Tribeni, Hooghly

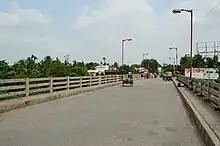
Netaji Subhash Bridge over River Saraswati, Tribeni

Tribeni is believed to get its name from the divergence of three rivers — Ganga, Jamuna and Saraswati. The probable earlier names were "Muktaveni", which distinguished it from Prayagraj, known as Yuktaveni; it also featured in James Rennell's map of Bengal in 1781 where it was spelled as "Terbonee". The river Saraswati surfaces from the south of the famous Hindu cremate area, commonly known as ‘Shashan ghat’, westwards into Saptagram. The Yamuna, commonly pronounced as Jamuna in Bengali, had earlier branched off from the Ganges towards south east, but the confluence has silted up with course of time. This leaves the river Ganges, variedly known as Hooghly or Bhagirathi to descend to the sea. The Ghat in Tribeni which lies beside the confluence was built by a king of Bhurisrestha, Rudranarayan Rai Mukhti and that left an influence of Odisha in Tribeni apparent from the temples near the ghat. The town is on the western banks of the Ganges with no plateau or hills in its close vicinity and hosts one of the earliest surviving monuments of Muslim in West Bengal, Zafar Khan Gazi's Mosque. The mosque bears an Arabic chronogram, 1298 though there remains evidence that suggests it was remodeled over time. The date is further corroborated by the fact that Tribeni along with nearby areas were occupied by Zafar Khan in 1267, after around 60 years from the conquest of Bengal. Its doorways have Hindu Vaishnavite sculptures inscribed along with Sanskrit scripts on its walls which can be associated to a temple from where the slabs were procured or as well could be a temple on which the mosque probably was built.